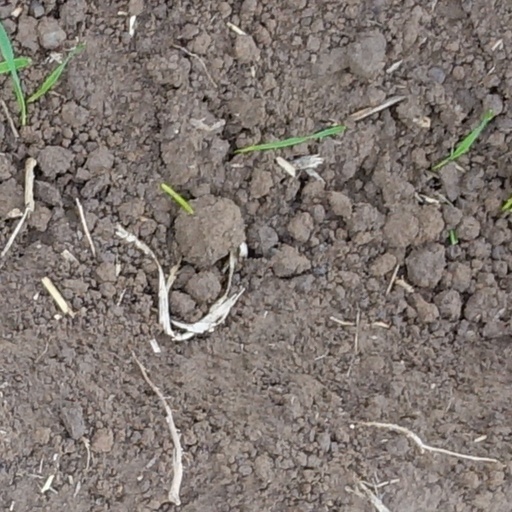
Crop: wheat